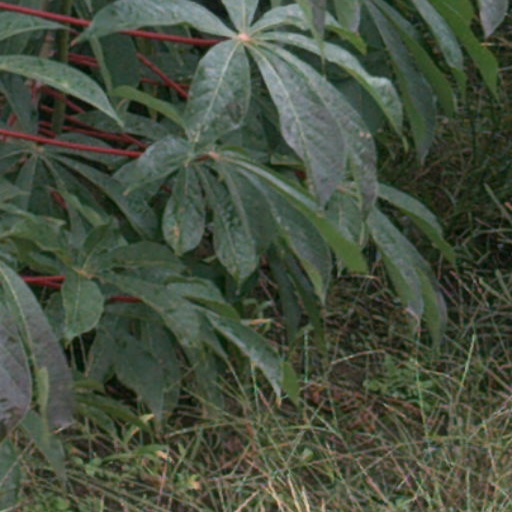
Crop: cassava